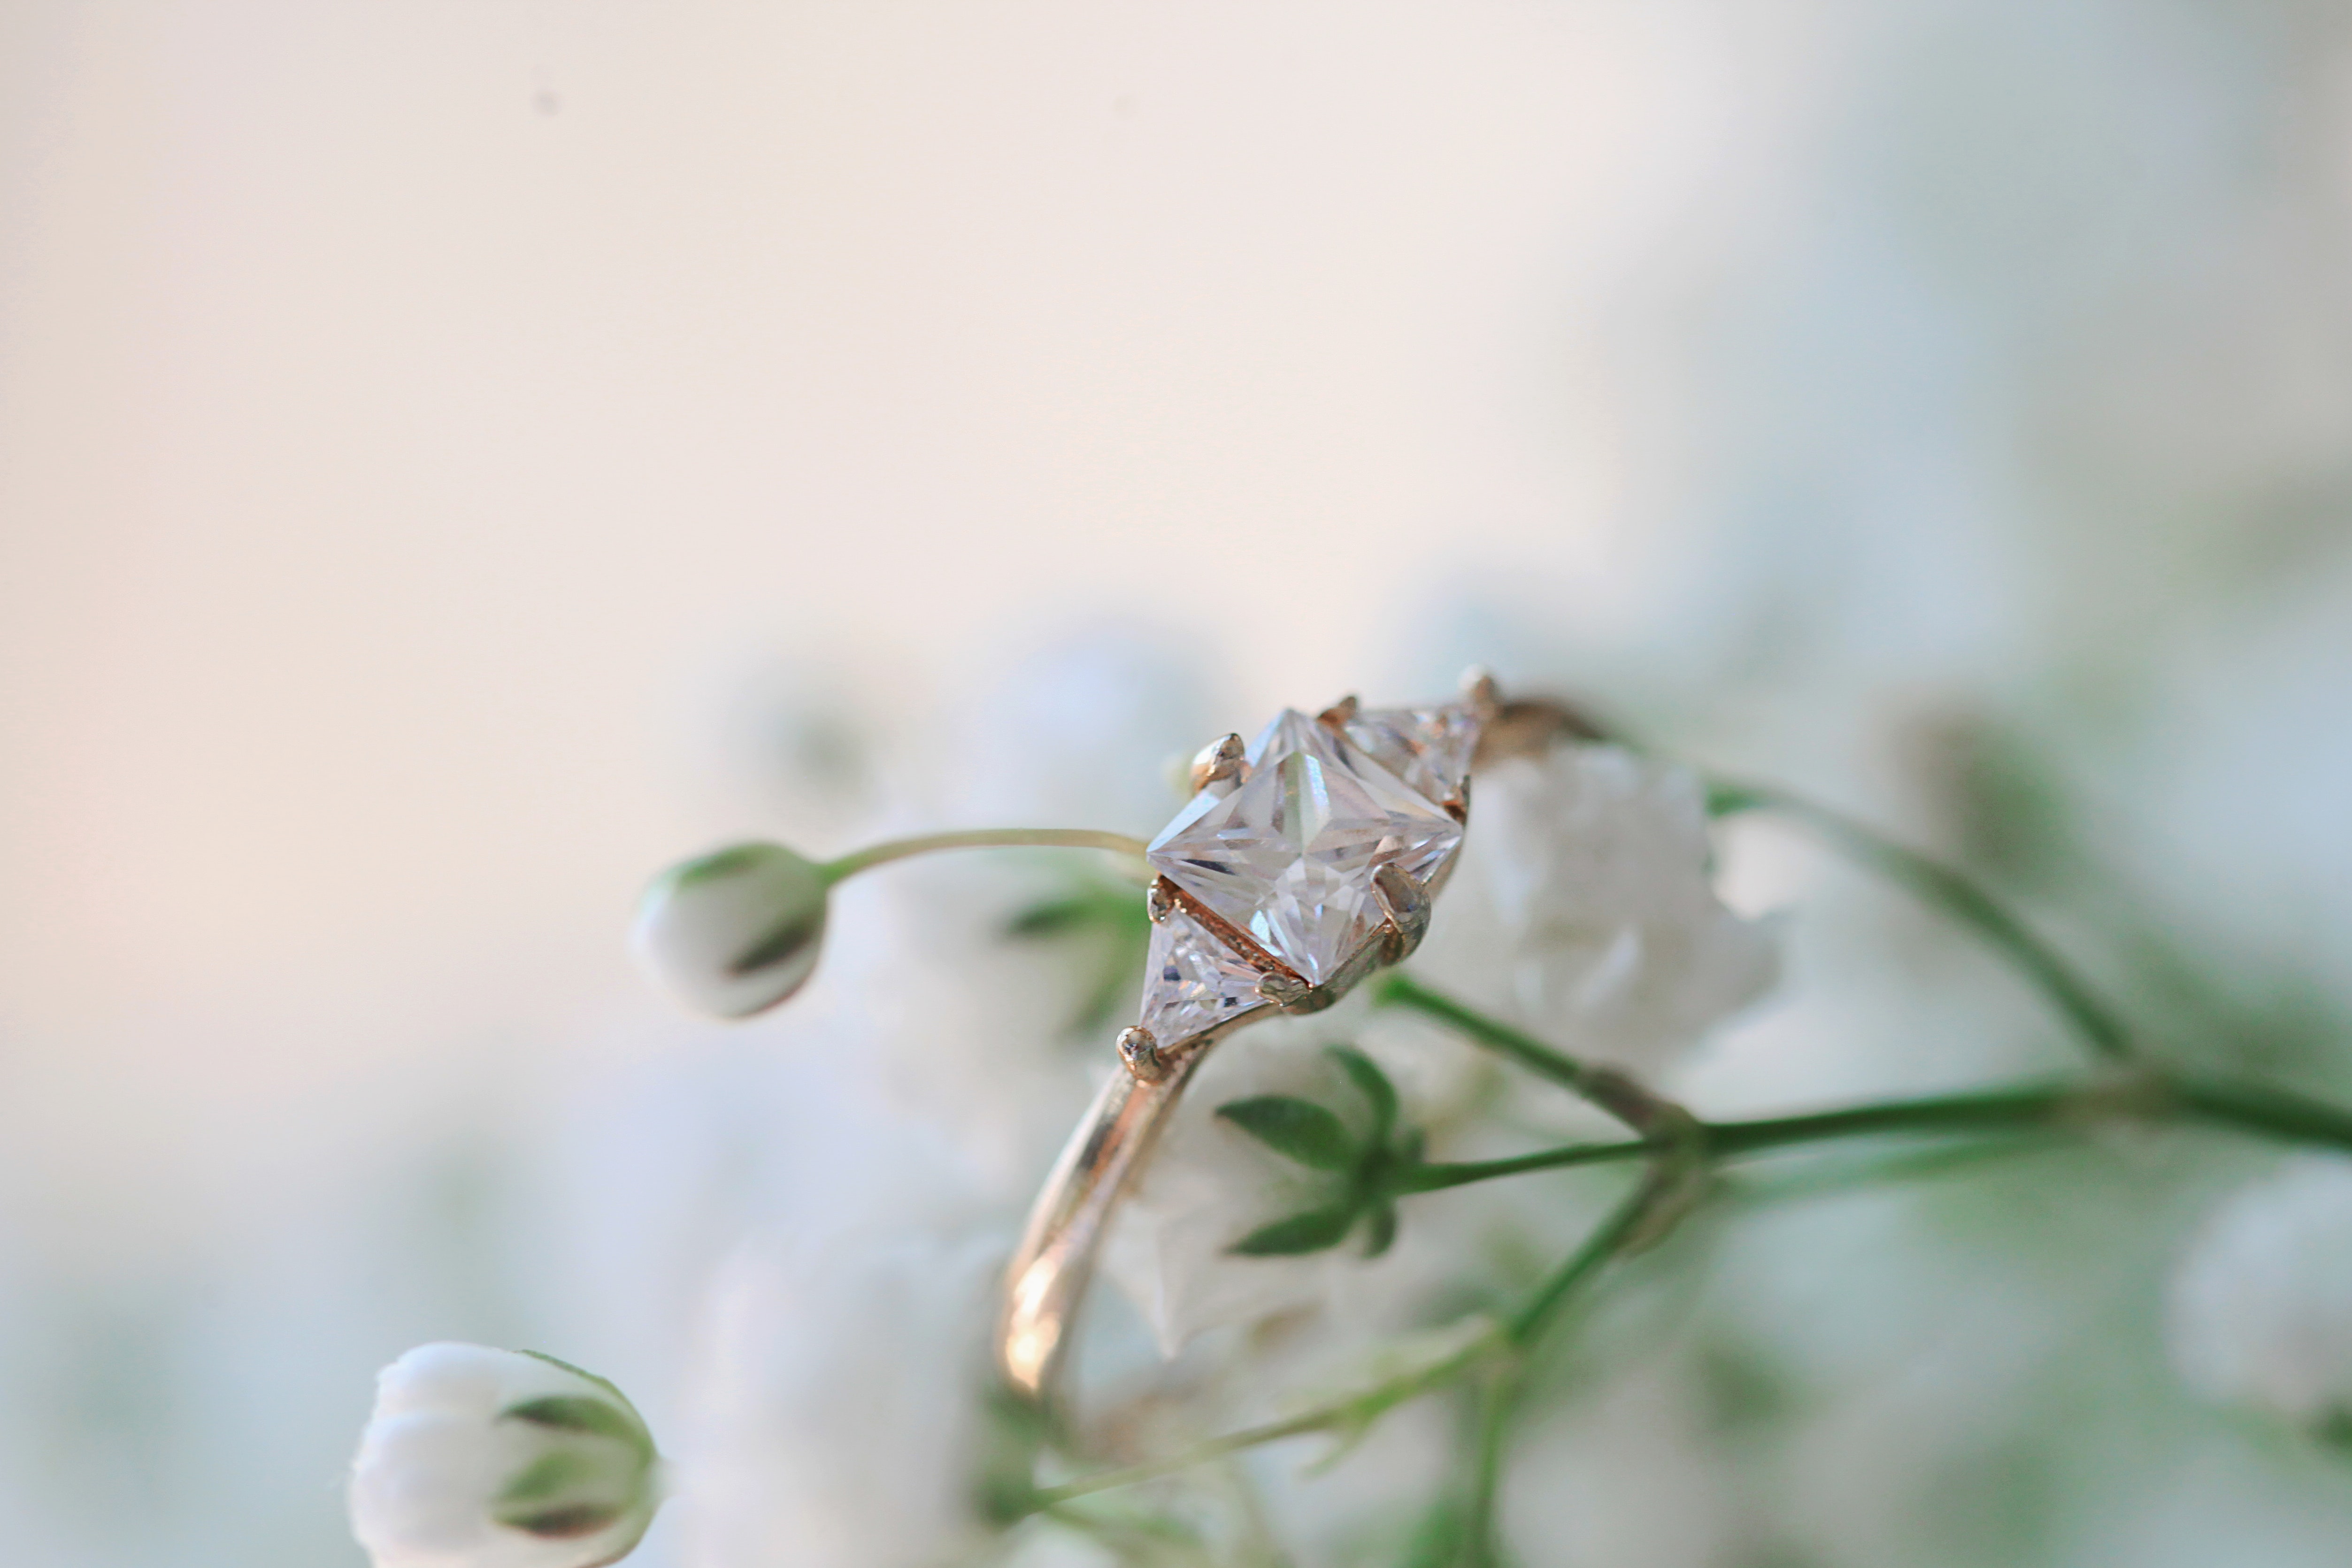
macro photography, flora, close up, twig, flower, branch, spring, bud, wedding ceremony supply, plant stem, plant, water